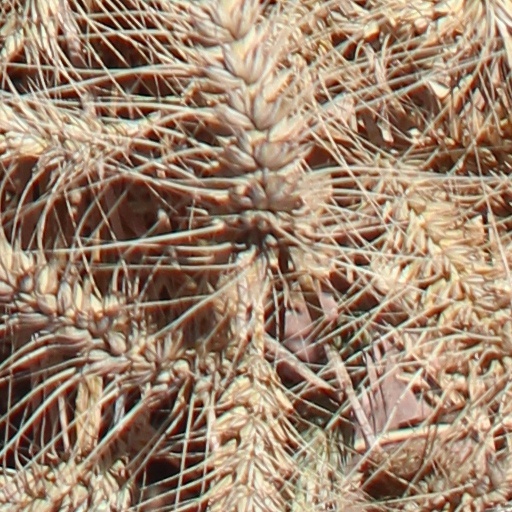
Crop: wheat